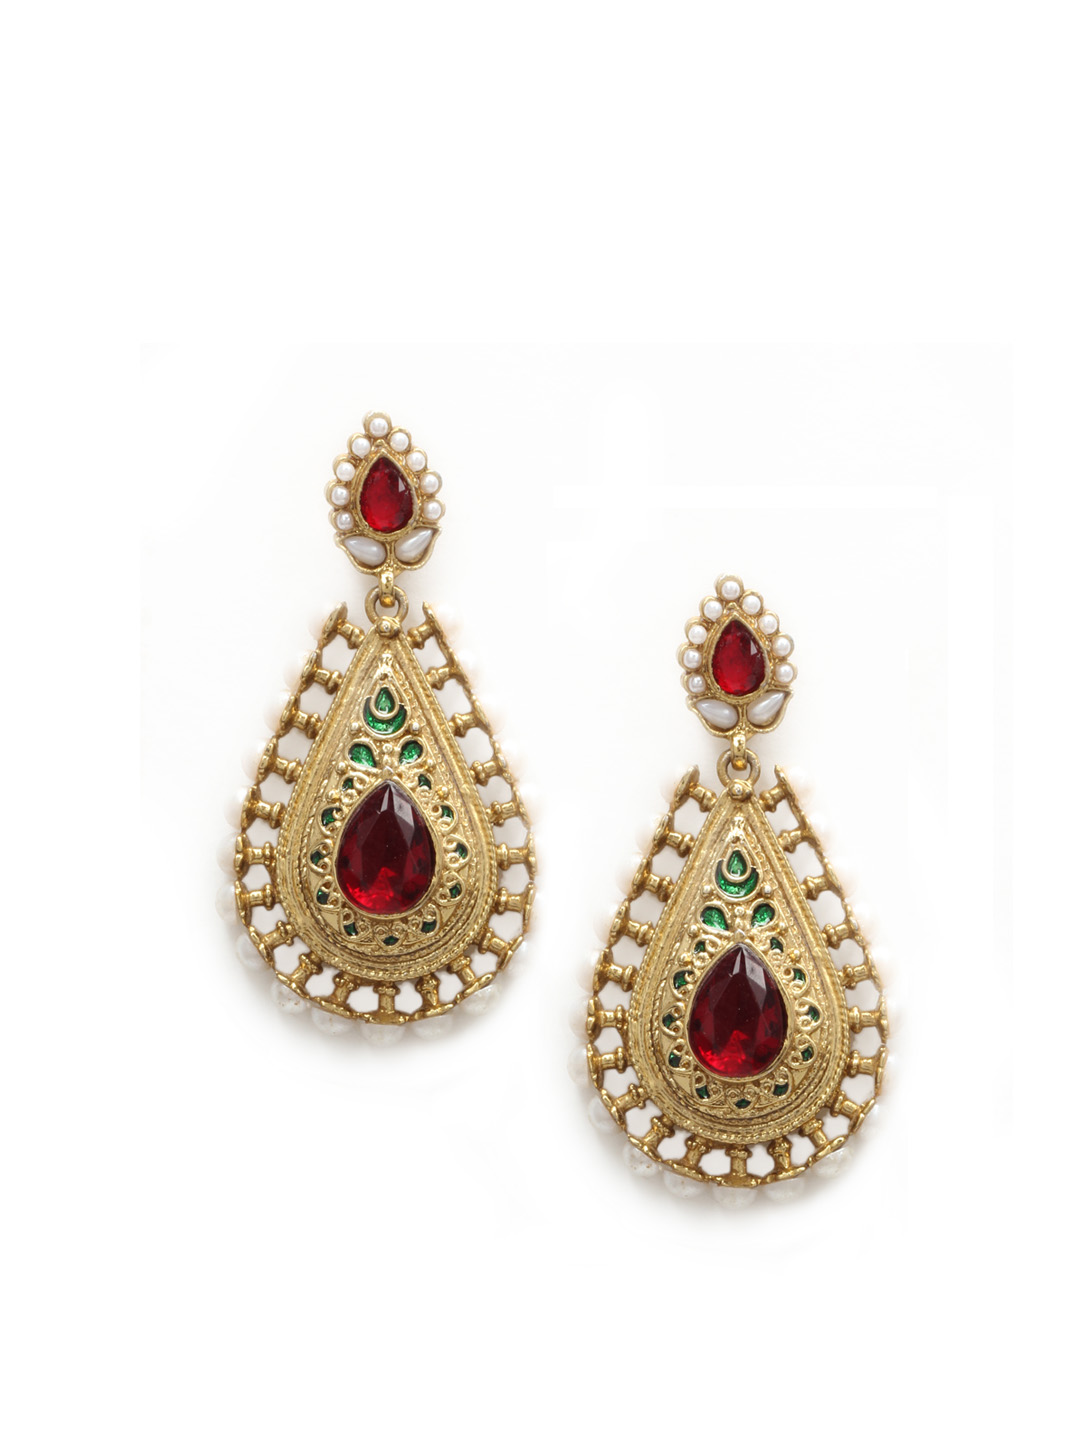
Royal Diadem Red Earrings
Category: Accessories / Jewellery / Earrings
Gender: Women
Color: Red
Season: Summer 2012
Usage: Ethnic